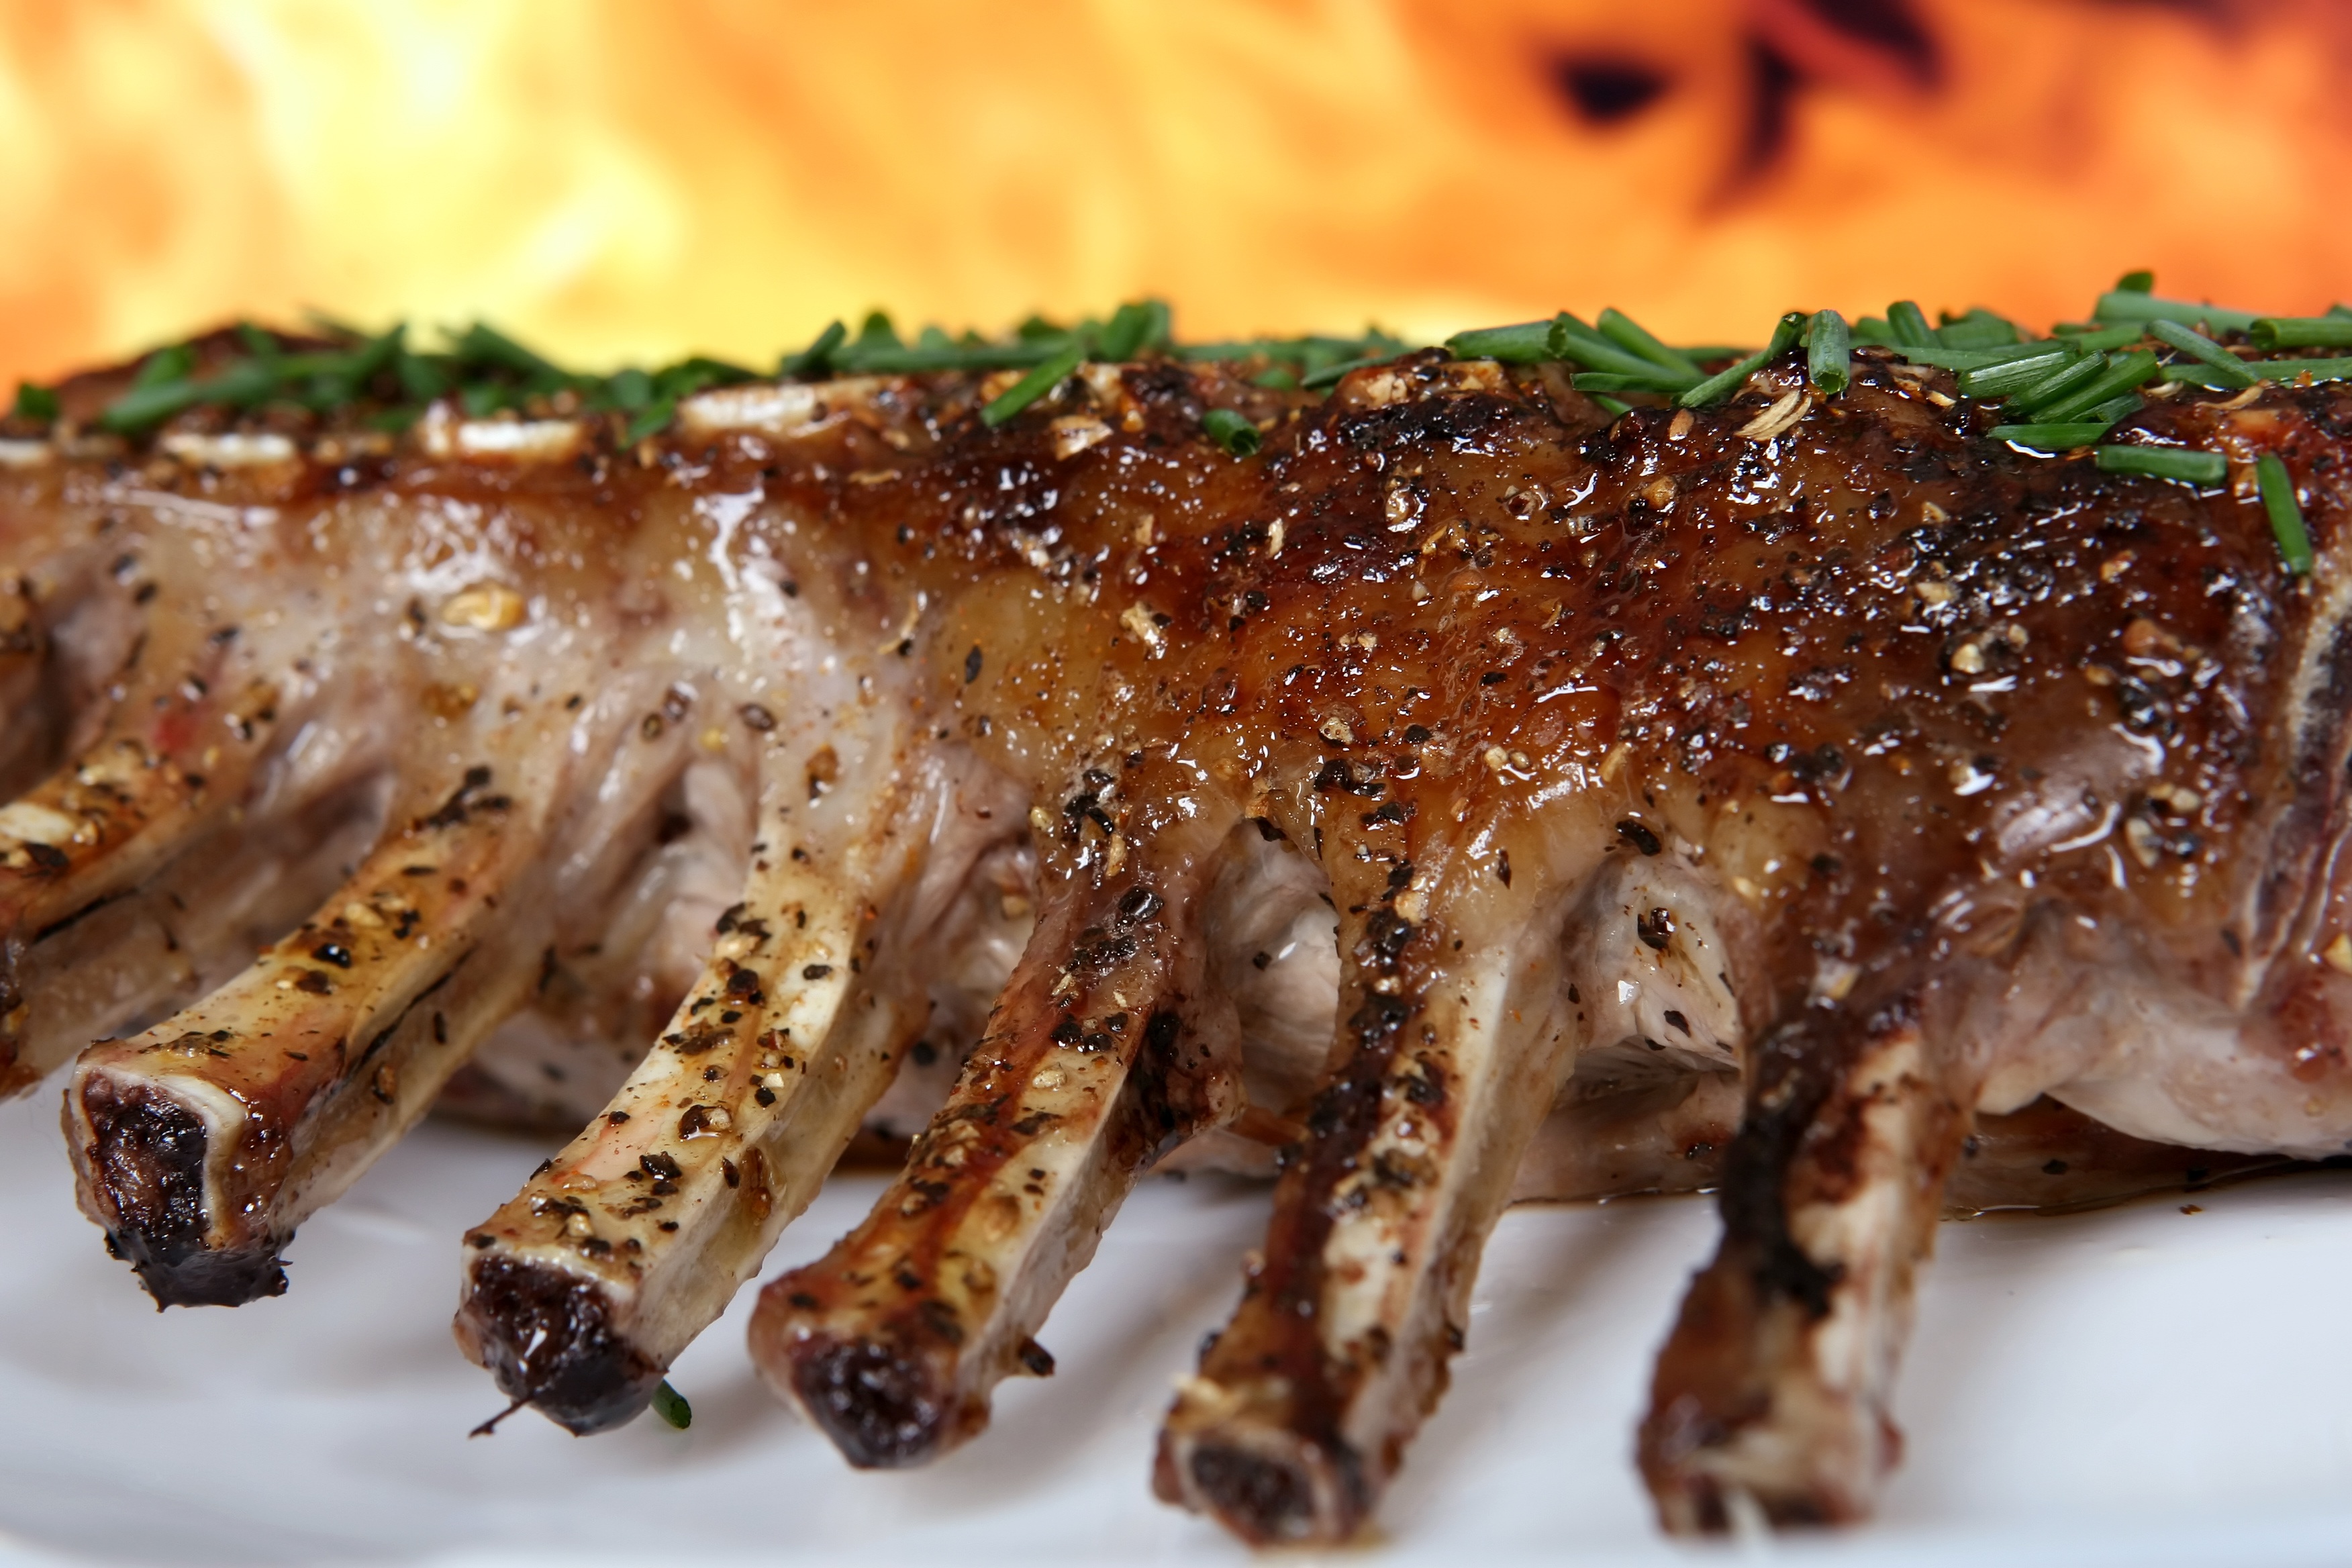
silhouette, light, abstract, restaurant, home, isolated, summer, orange, dish, meal, food, chinese, red, cooking, color, fresh, kitchen, bbq, barbeque, flame, fire, black, garden, fish, healthy, meat, lunch, barbecue, pork, cuisine, beef, health, chef, steak, cook, grill, lamb, burn, asian food, american, fat, background, nutrition, beauty, fast, roasting, mutton, diet, grilled, ribs, unhealthy, grilling, venison, spare, spare ribs, charbroiled, lamb and mutton